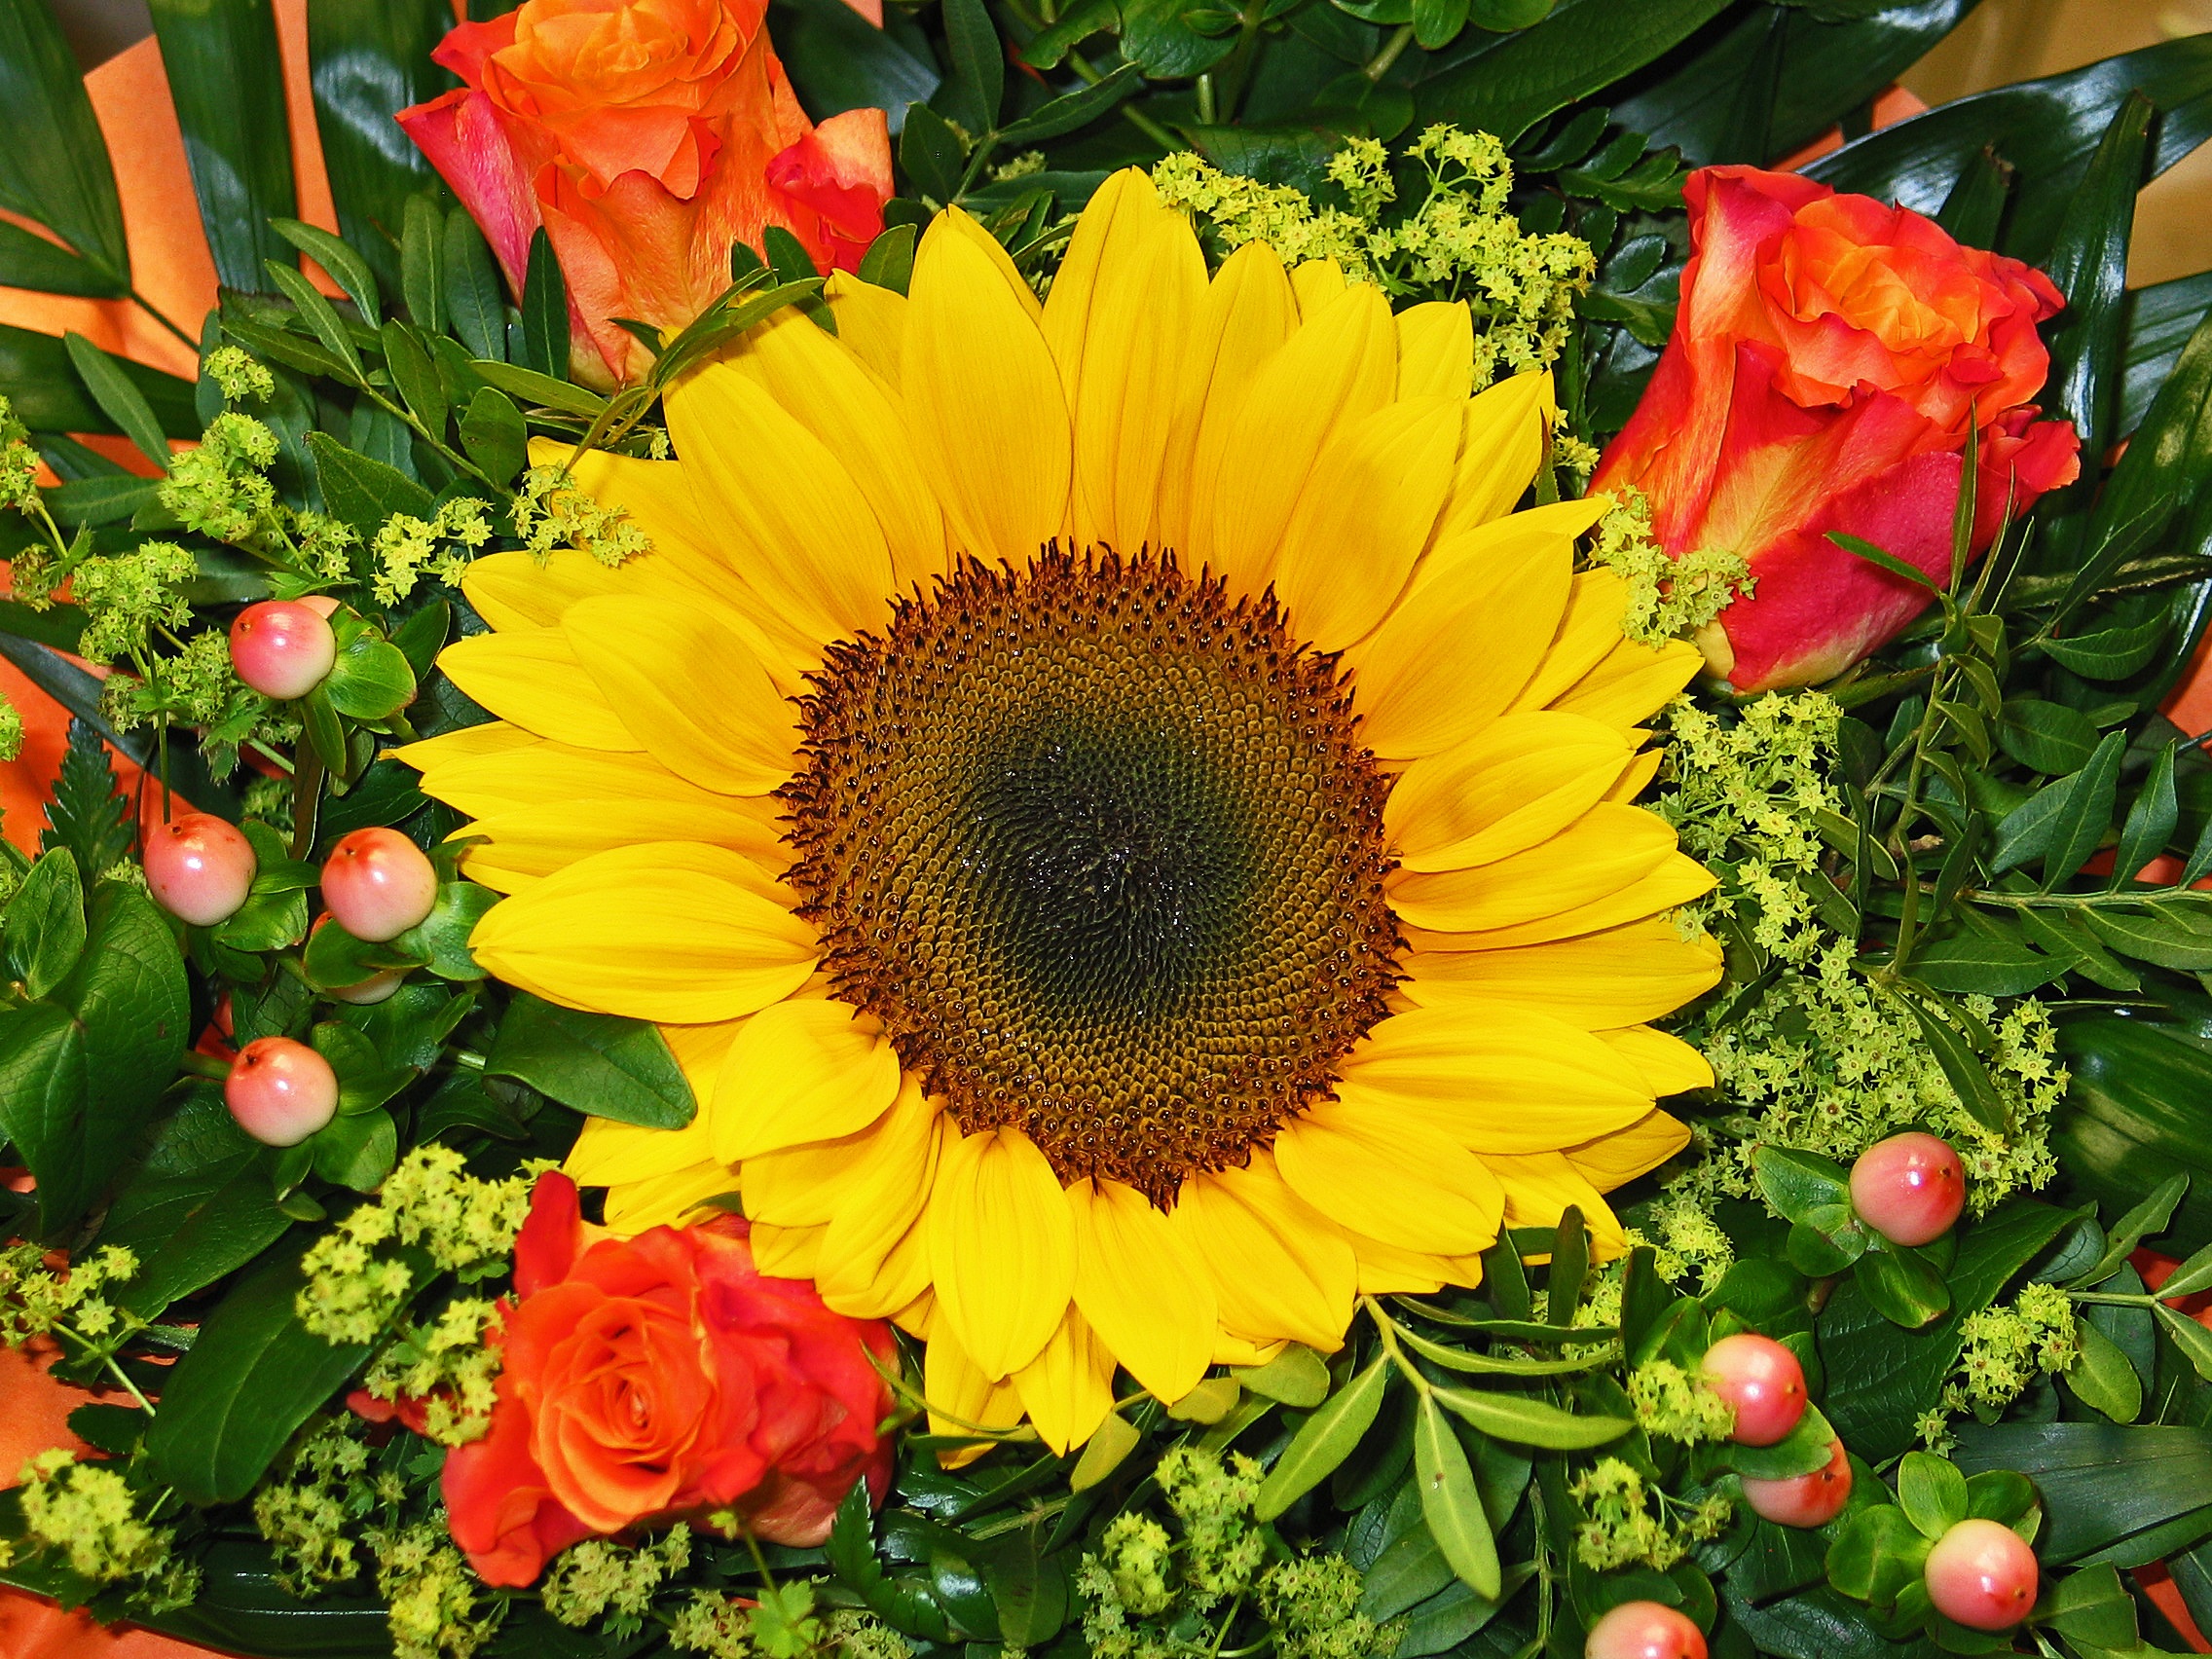
nature, blossom, plant, flower, petal, bloom, summer, bouquet, decoration, harvest, autumn, market, colorful, yellow, garden, flora, bird seed, market stall, thanksgiving, roses, background, decorative, bright, bee, sun flower, beautiful, late summer, floristry, autumn decoration, blossomed, farmers local market, rose blooms, flowering plant, flourished, daisy family, flower bouquet, market day, bees joy, flowers was, flower trade, flowers for sale, annual plant, land plant, flower arranging